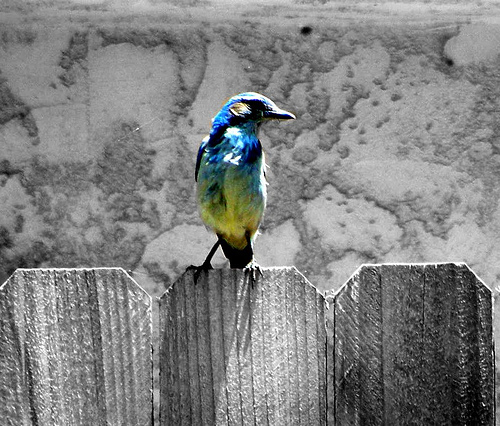
the bird has a blue breast as well as a black bill.
this is a blue bird with a yellow belly and a long pointed blue beaka bird with a bright blue throat and breast, with a yellow coloured belly.
this is a colorful bird with a yellow belly and a blue head and breast.
a beautiful blue jay with splashes of blue, black and yellow over its body, and has black eyes and tail.
this colorful bird has a yellow vent, belly nd breast, blue black and white along its throat, coverts and head, and black retrices.
this bird has wings that are blue and has a yellow belly
this bird has wings that are yellow and blue and has a black bill
this colorful bird has a blue head, yellow belly and a long tarsusthe bird is small and has a yellow lower body and a bright blue neck area with a black beak and cheek patch.
Species: Blue Jay